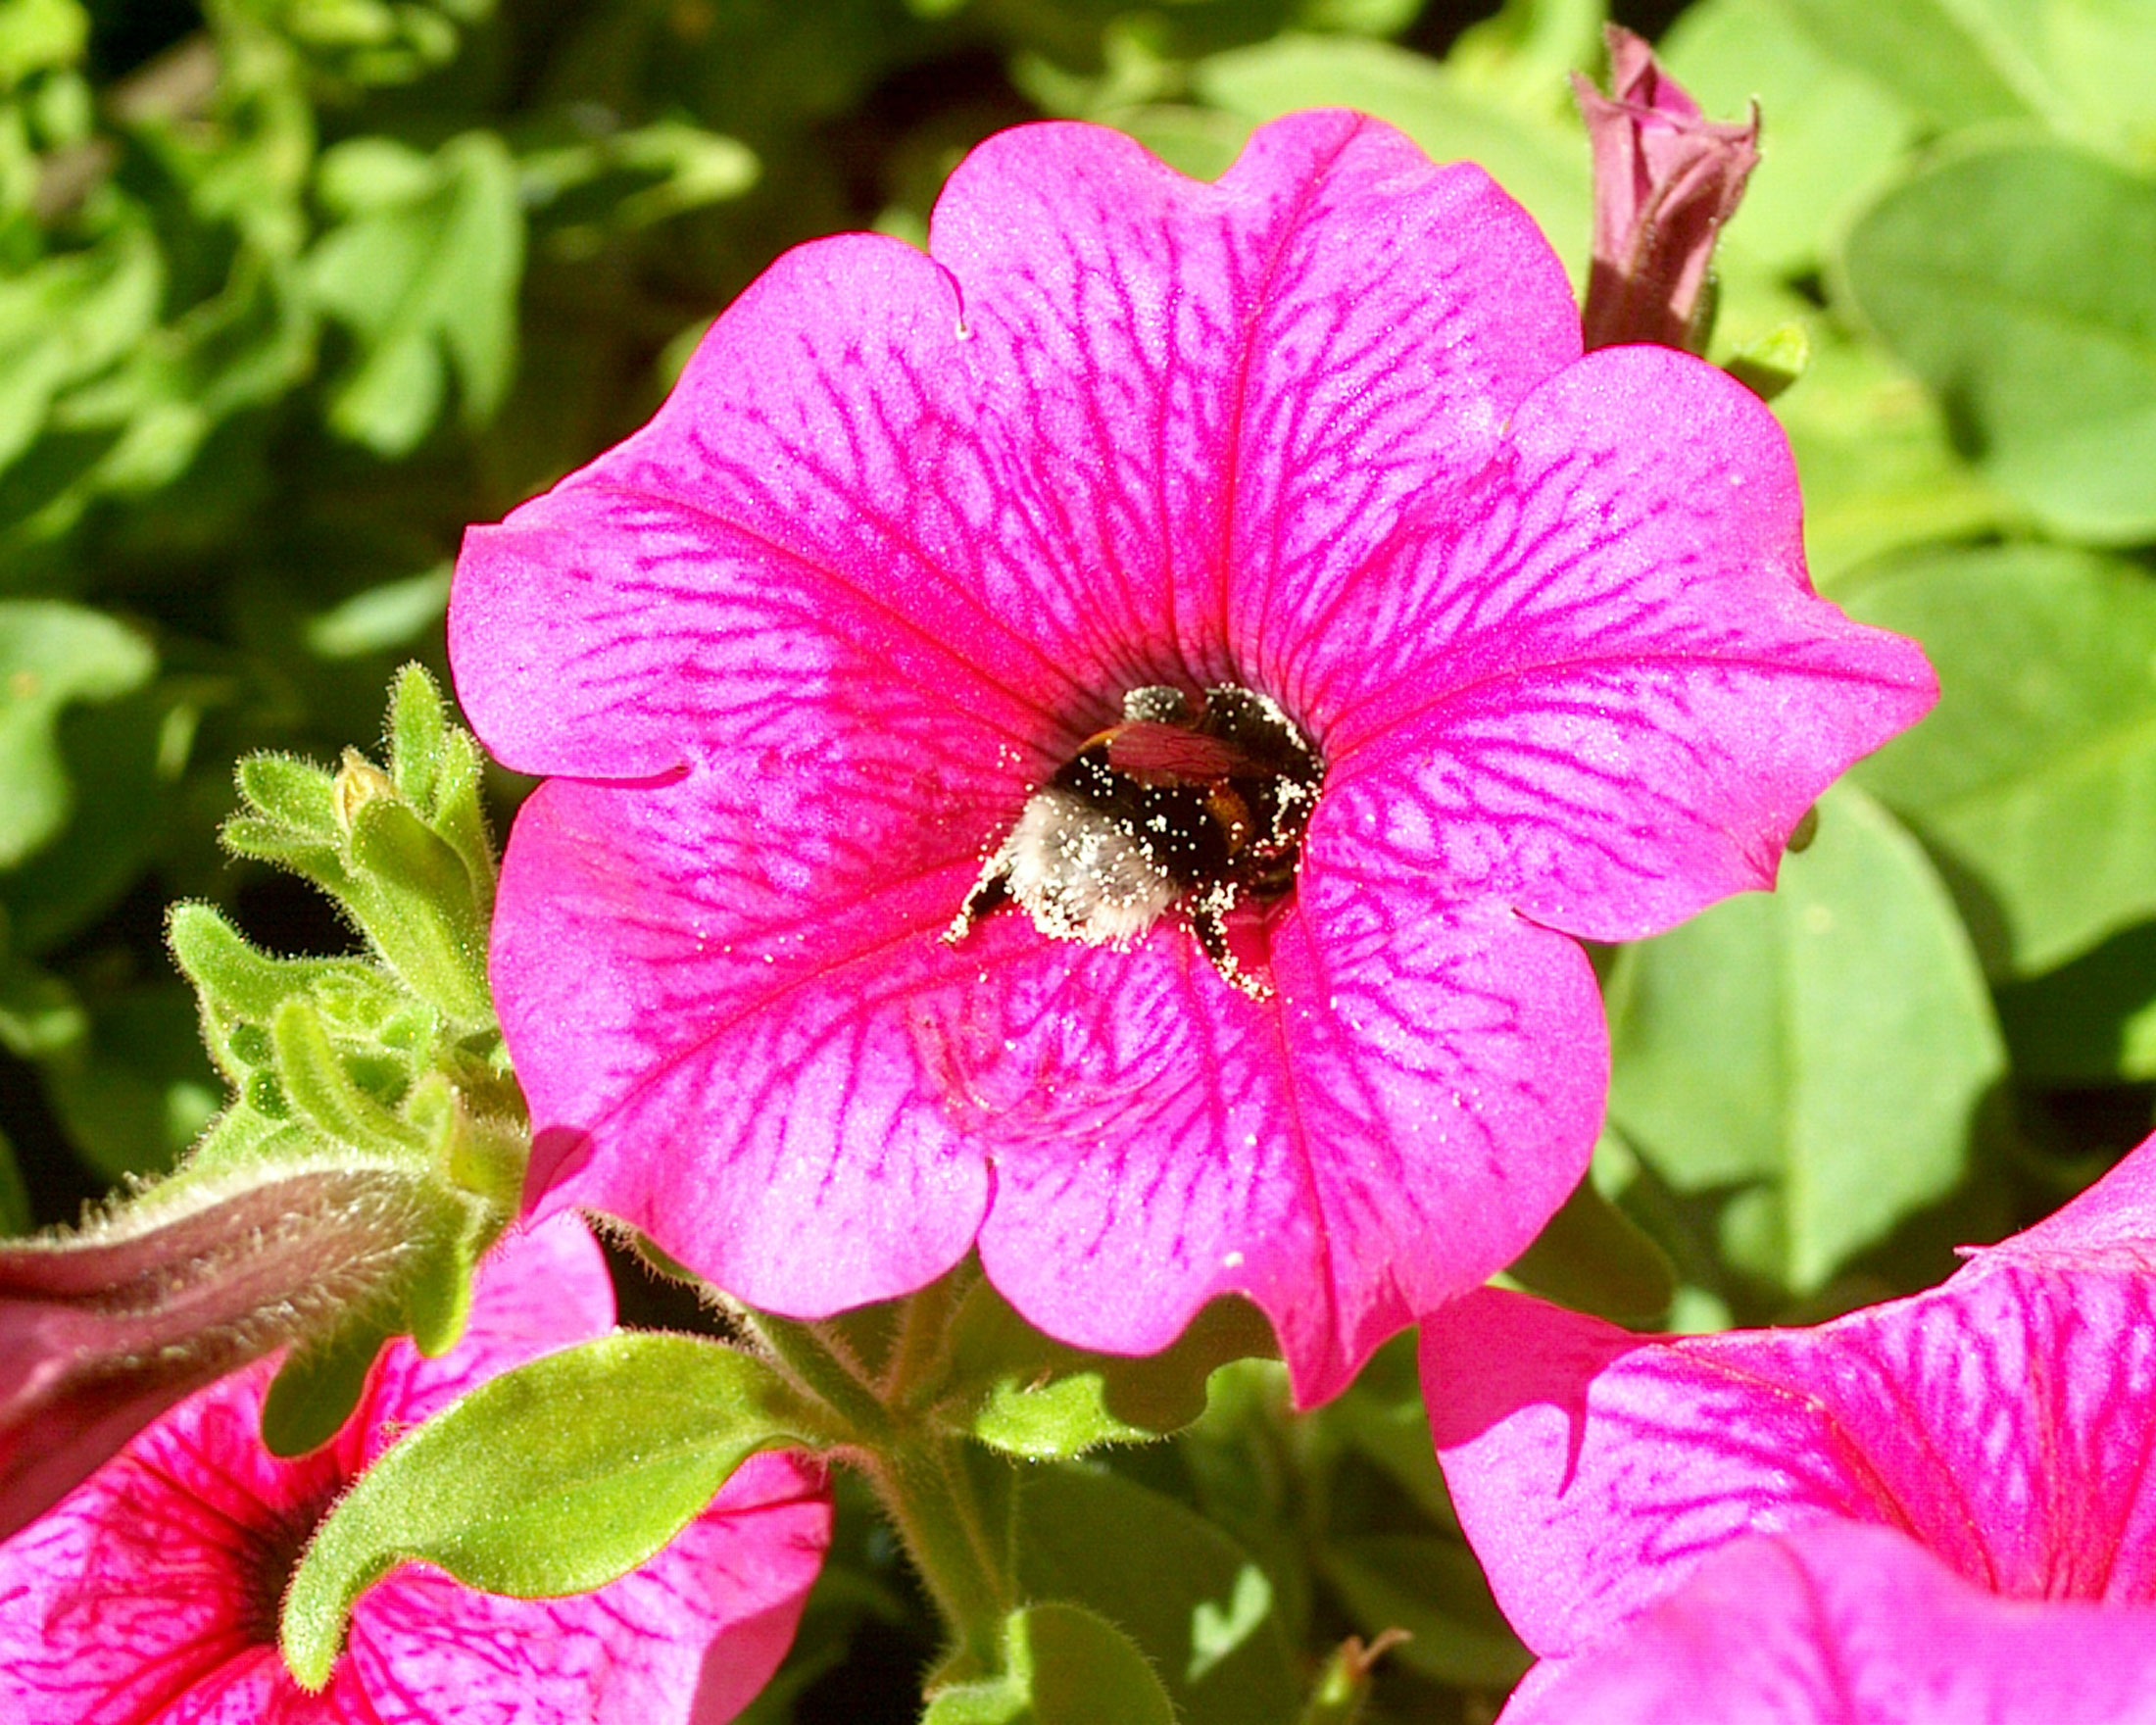
blossom, plant, flower, petal, summer, insect, botany, garden, pink, flora, wildflower, bumblebee, macro photography, flowering plant, annual plant, land plant